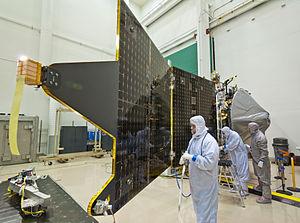
Techniciens de la Lockheed Martin travaillant sur la sonde MAVEN.
MAVEN est une sonde spatiale d'exploration de la planète Mars développée dans le cadre du programme Mars Scout de l'agence spatiale américaine, la NASA, et lancée avec succès fin 2013. Mars est aujourd'hui désertique, sèche, froide et dotée d'une atmosphère très ténue. Pourtant, les indices géologiques recueillis par les engins spatiaux placés en orbite comme MRO ou au sol comme les rovers MER et Curiosity démontrent que la planète Mars était autrefois chaude et dotée d'une atmosphère suffisamment dense pour permettre à l'eau de couler à l'état liquide à sa surface. L'état actuel de l'atmosphère de Mars est probablement le résultat de l'action du vent solaire, flot de particules ionisées émis en permanence par le Soleil qui, en bombardant l'atmosphère de Mars, a progressivement conduit à son échappement. La disparition du champ magnétique martien au début de l'histoire de la planète a sans doute contribué à ce processus. MAVEN, qui circule sur une orbite elliptique autour de Mars, a pour mission de déterminer les mécanismes à l'origine de la quasi-disparition de son atmosphère.